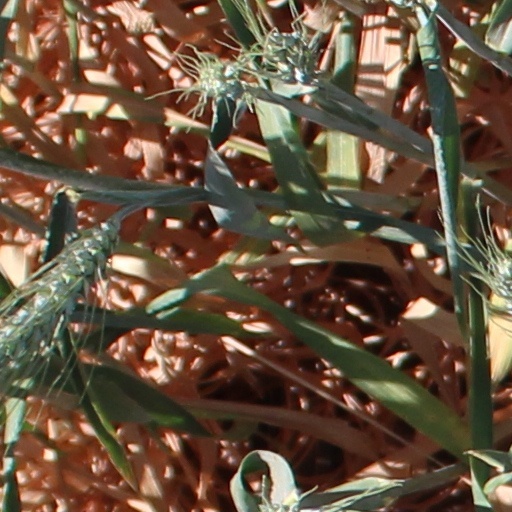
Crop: wheat